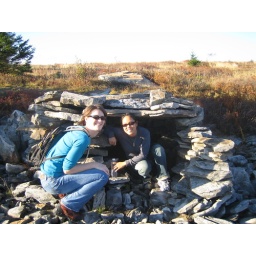
claire and joy in the rock house